Michelle Bachelet

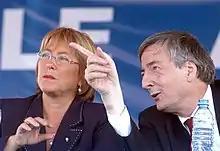
Bachelet with former Argentine president Néstor Kirchner

During her first year in office Bachelet faced continuing problems from neighbors Argentina and Peru. In July 2006, she sent a letter of protest to Argentine president Néstor Kirchner after his government issued a decree increasing export tariffs on natural gas to Chile, which was considered by Bachelet to be a violation of a tacit bilateral agreement.